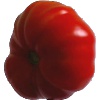
Label: Tomato 3